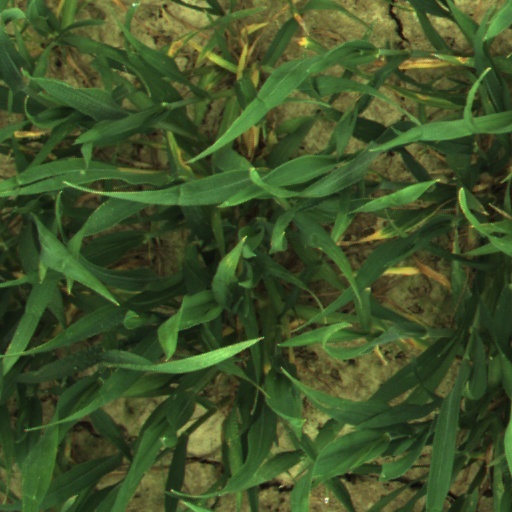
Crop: wheat